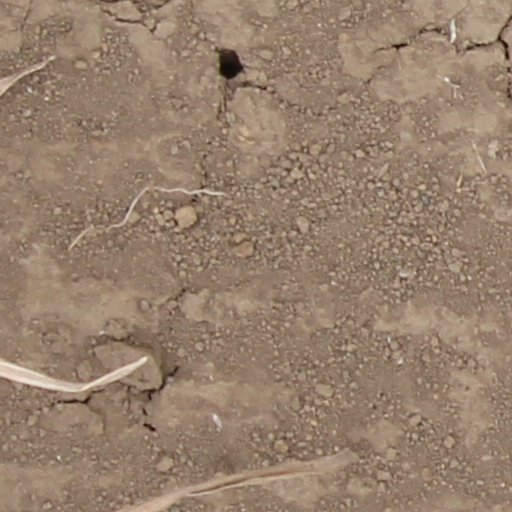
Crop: wheat